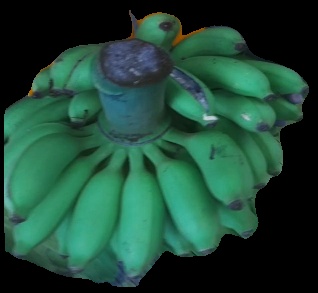
Variety: elakki-bale
Grade: grade2